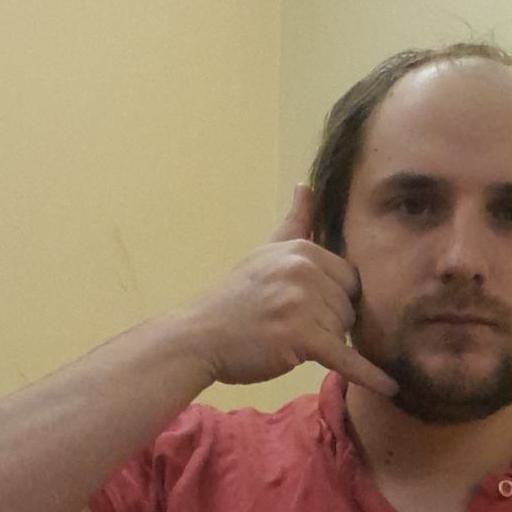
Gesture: call